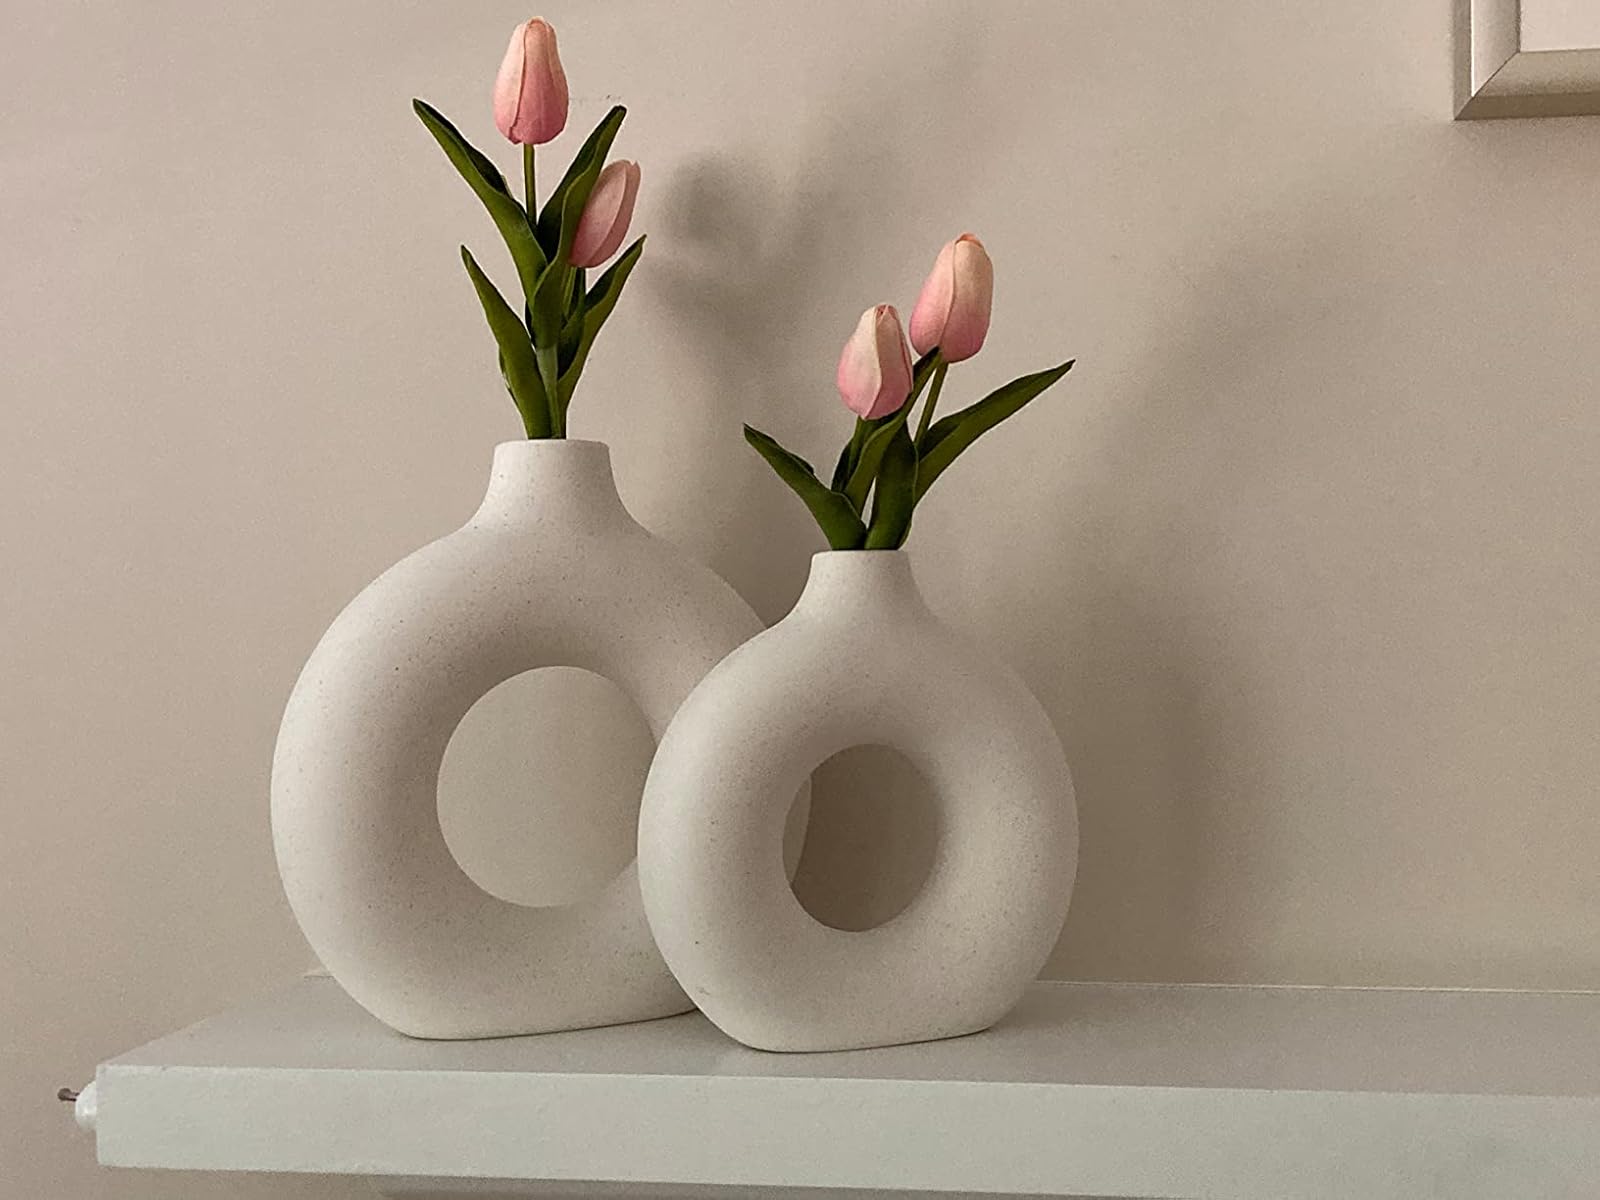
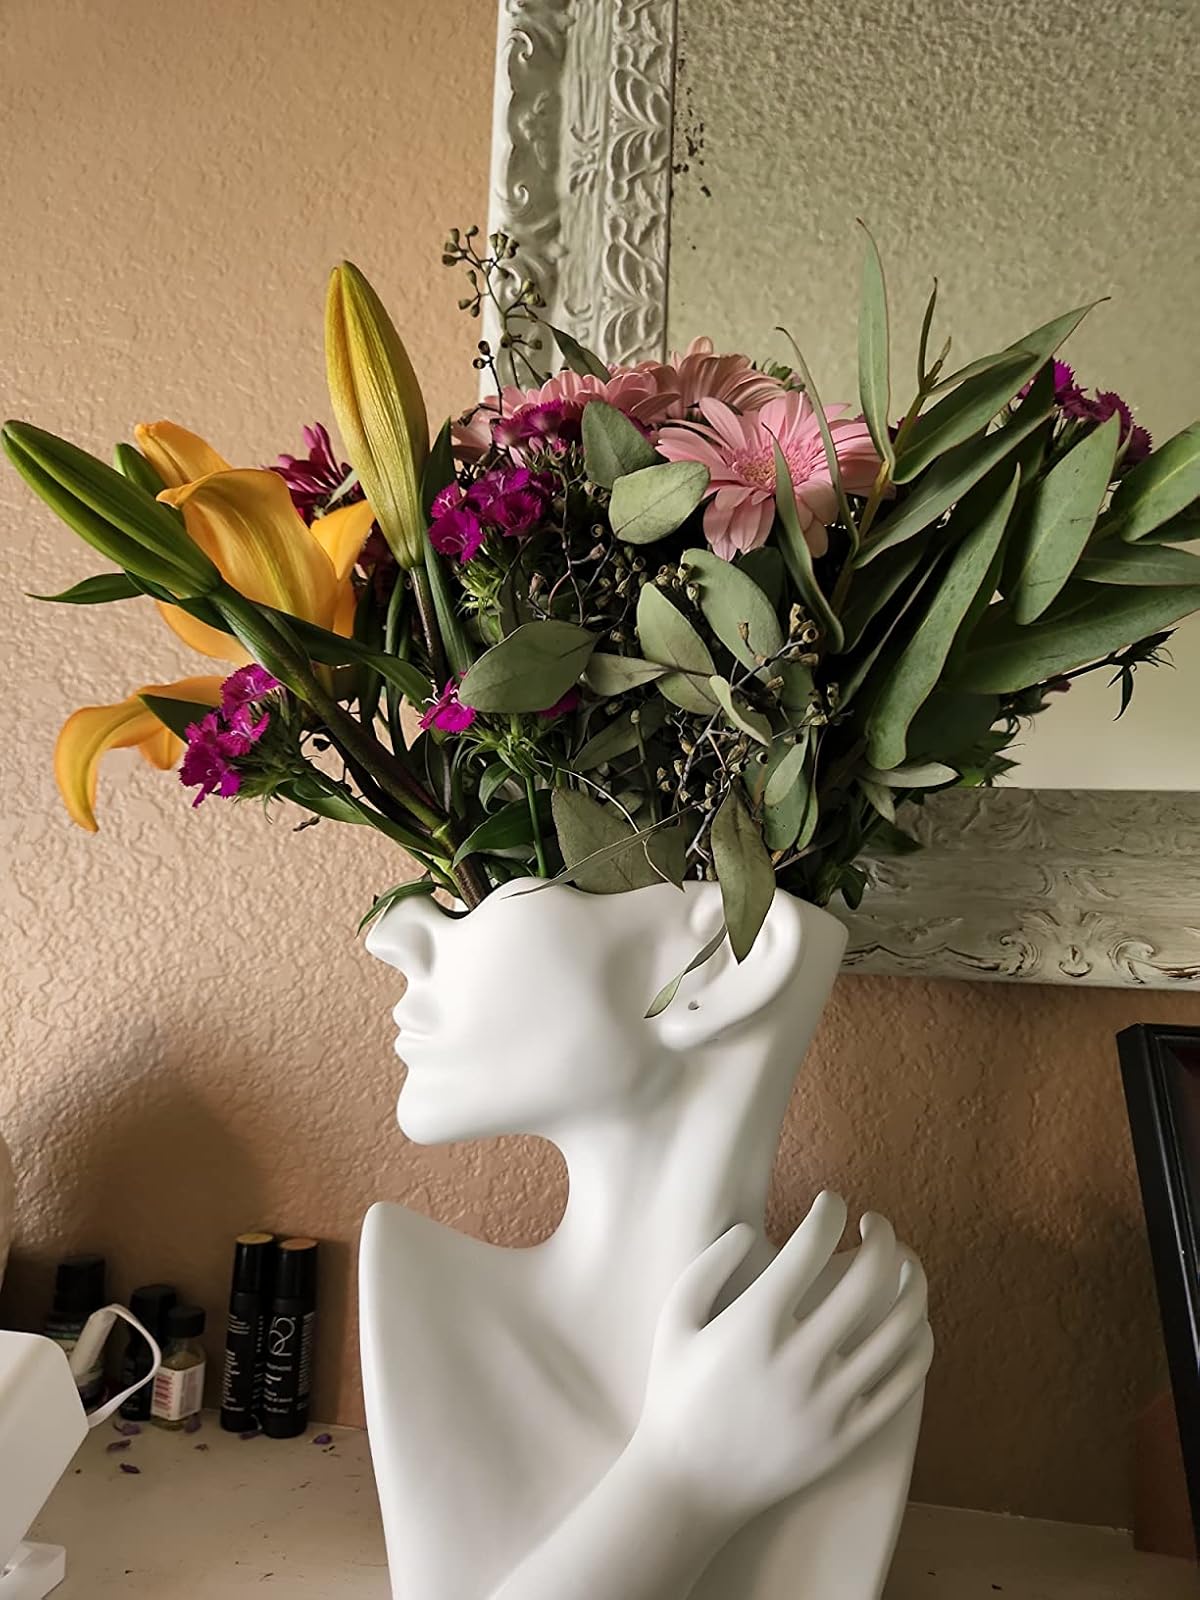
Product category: vase
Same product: no